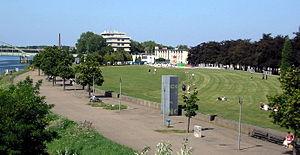
Sint-Maartenspoort, ou plus souvent sans trait d'union, Sint Maartenspoort est un quartier de Maastricht situé dans l’arrondissement de Maastricht-Centre.